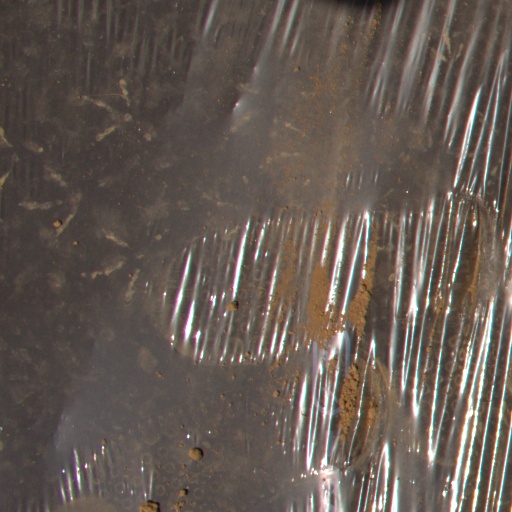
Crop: Jerusalem artichoke